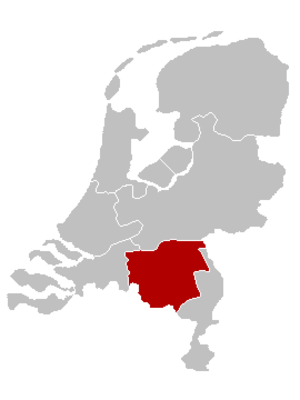
Le diocèse de Bois-le-Duc est une Église particulière de l'Église catholique aux Pays-Bas.